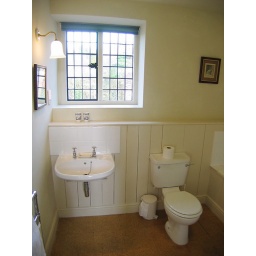
Bathroom features some coloured glass in its window - unfortunately not clearly seen here!